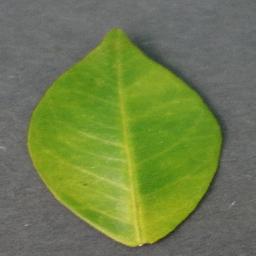
Label: Orange___Haunglongbing_(Citrus_greening)